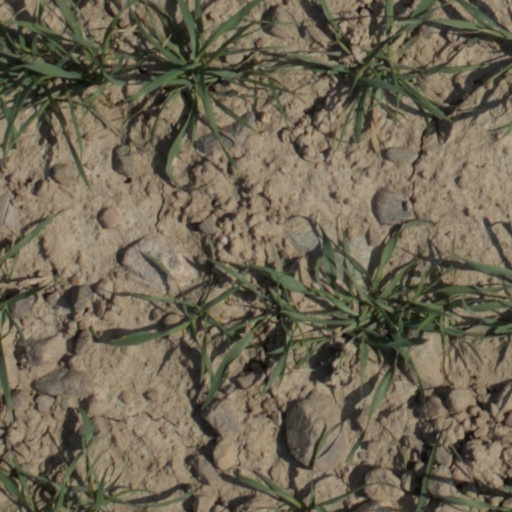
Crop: wheat